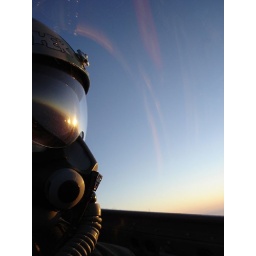
So hight in the blue sky